Rutgers University–Camden

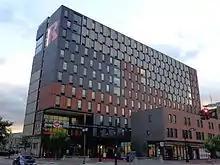
330 Cooper

In 2012, there was a proposal for the campus to merge with Rowan University. Due to a large opposition movement led by faculty, staff, students and alumni, the proposal was defeated.